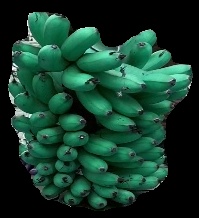
Variety: rasbale
Grade: grade1